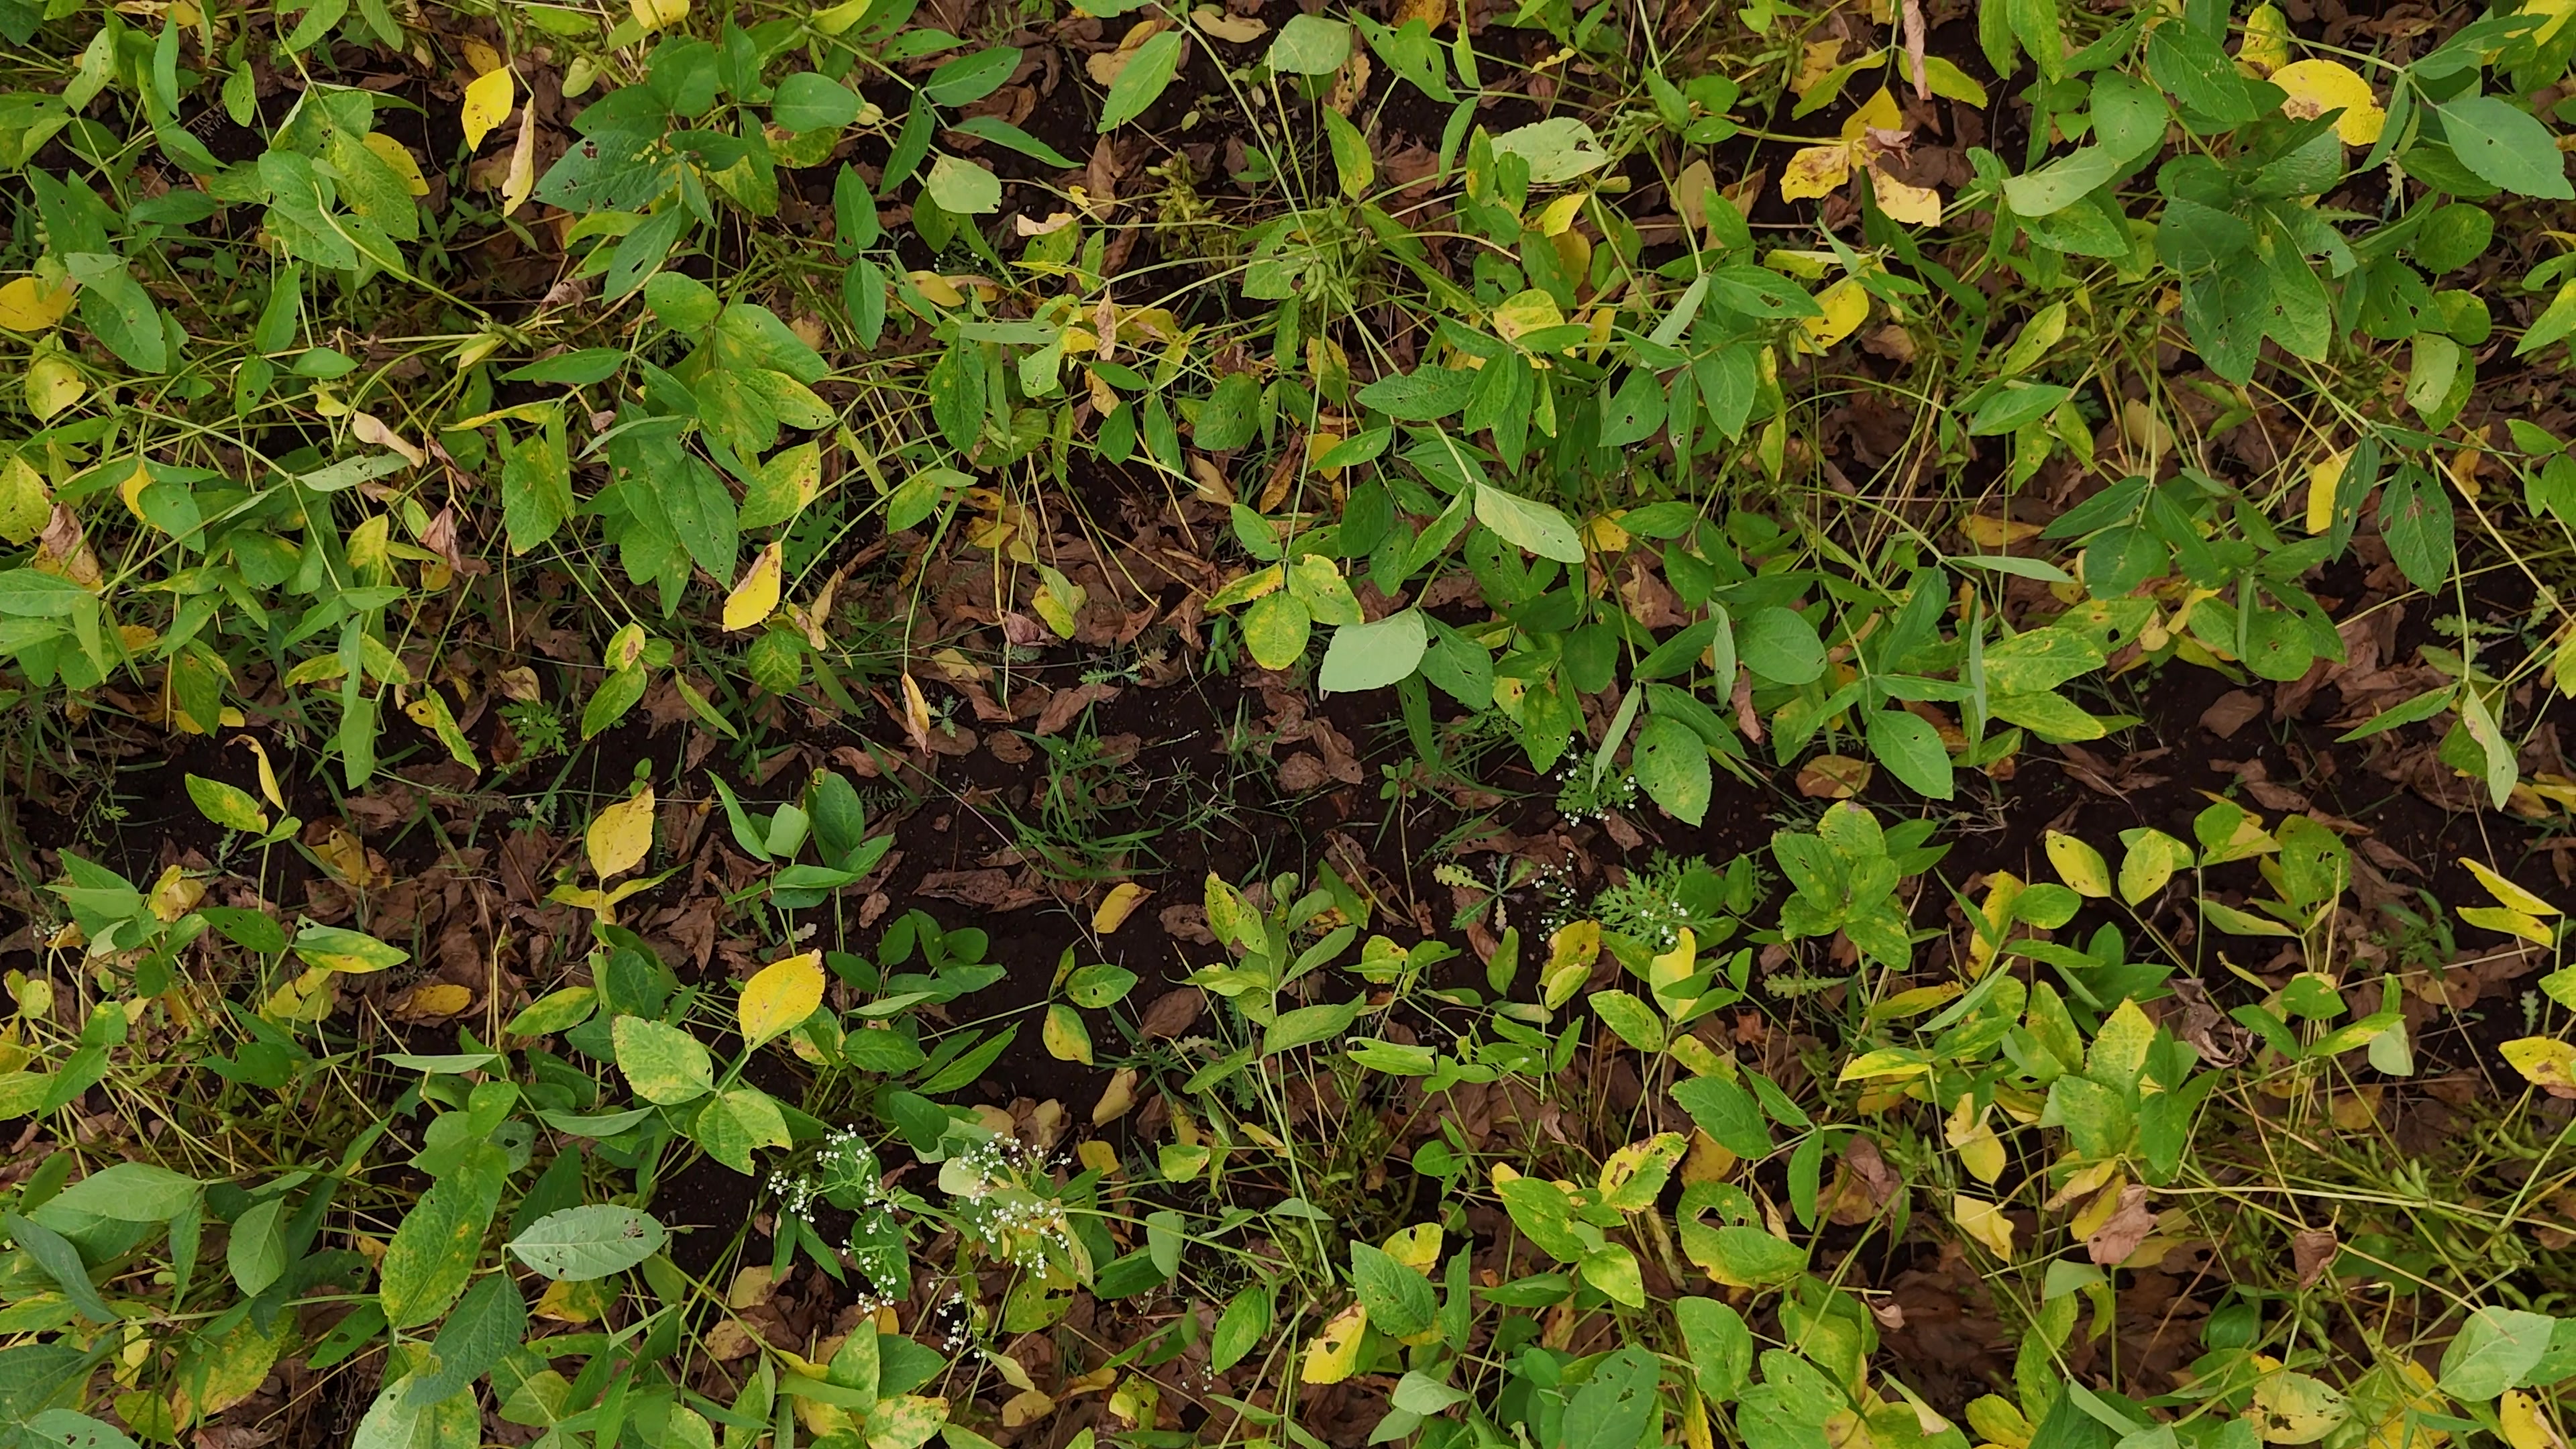
Label: Rust